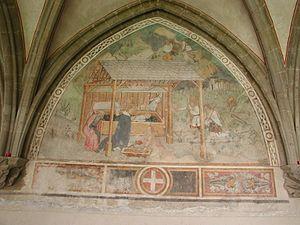
L'abbaye Notre-Dame d'Abondance est située à Abondance dans le département de la Haute-Savoie et la région Auvergne-Rhône-Alpes.